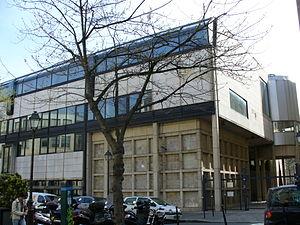
Un bâtiment d'archives est un édifice consacré à la conservation et à la consultation de fonds et de documents d'archives. De la structure, des matériaux et des équipements d’un bâtiment d’archives dépendent les bonnes conditions de conservation des documents d’archives. Les bâtiments d’archives font donc l’objet de normes très précises. Mais selon le Conseil international des archives, les bâtiments d’archives, comme toute œuvre, répondent à des problèmes liés à l’architecture, à l’esthétique, à l’émotion, à l’environnement et à la construction ».